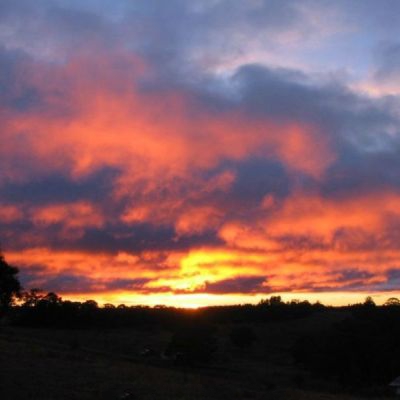
Cloud type: Stratocumulus (Sc)